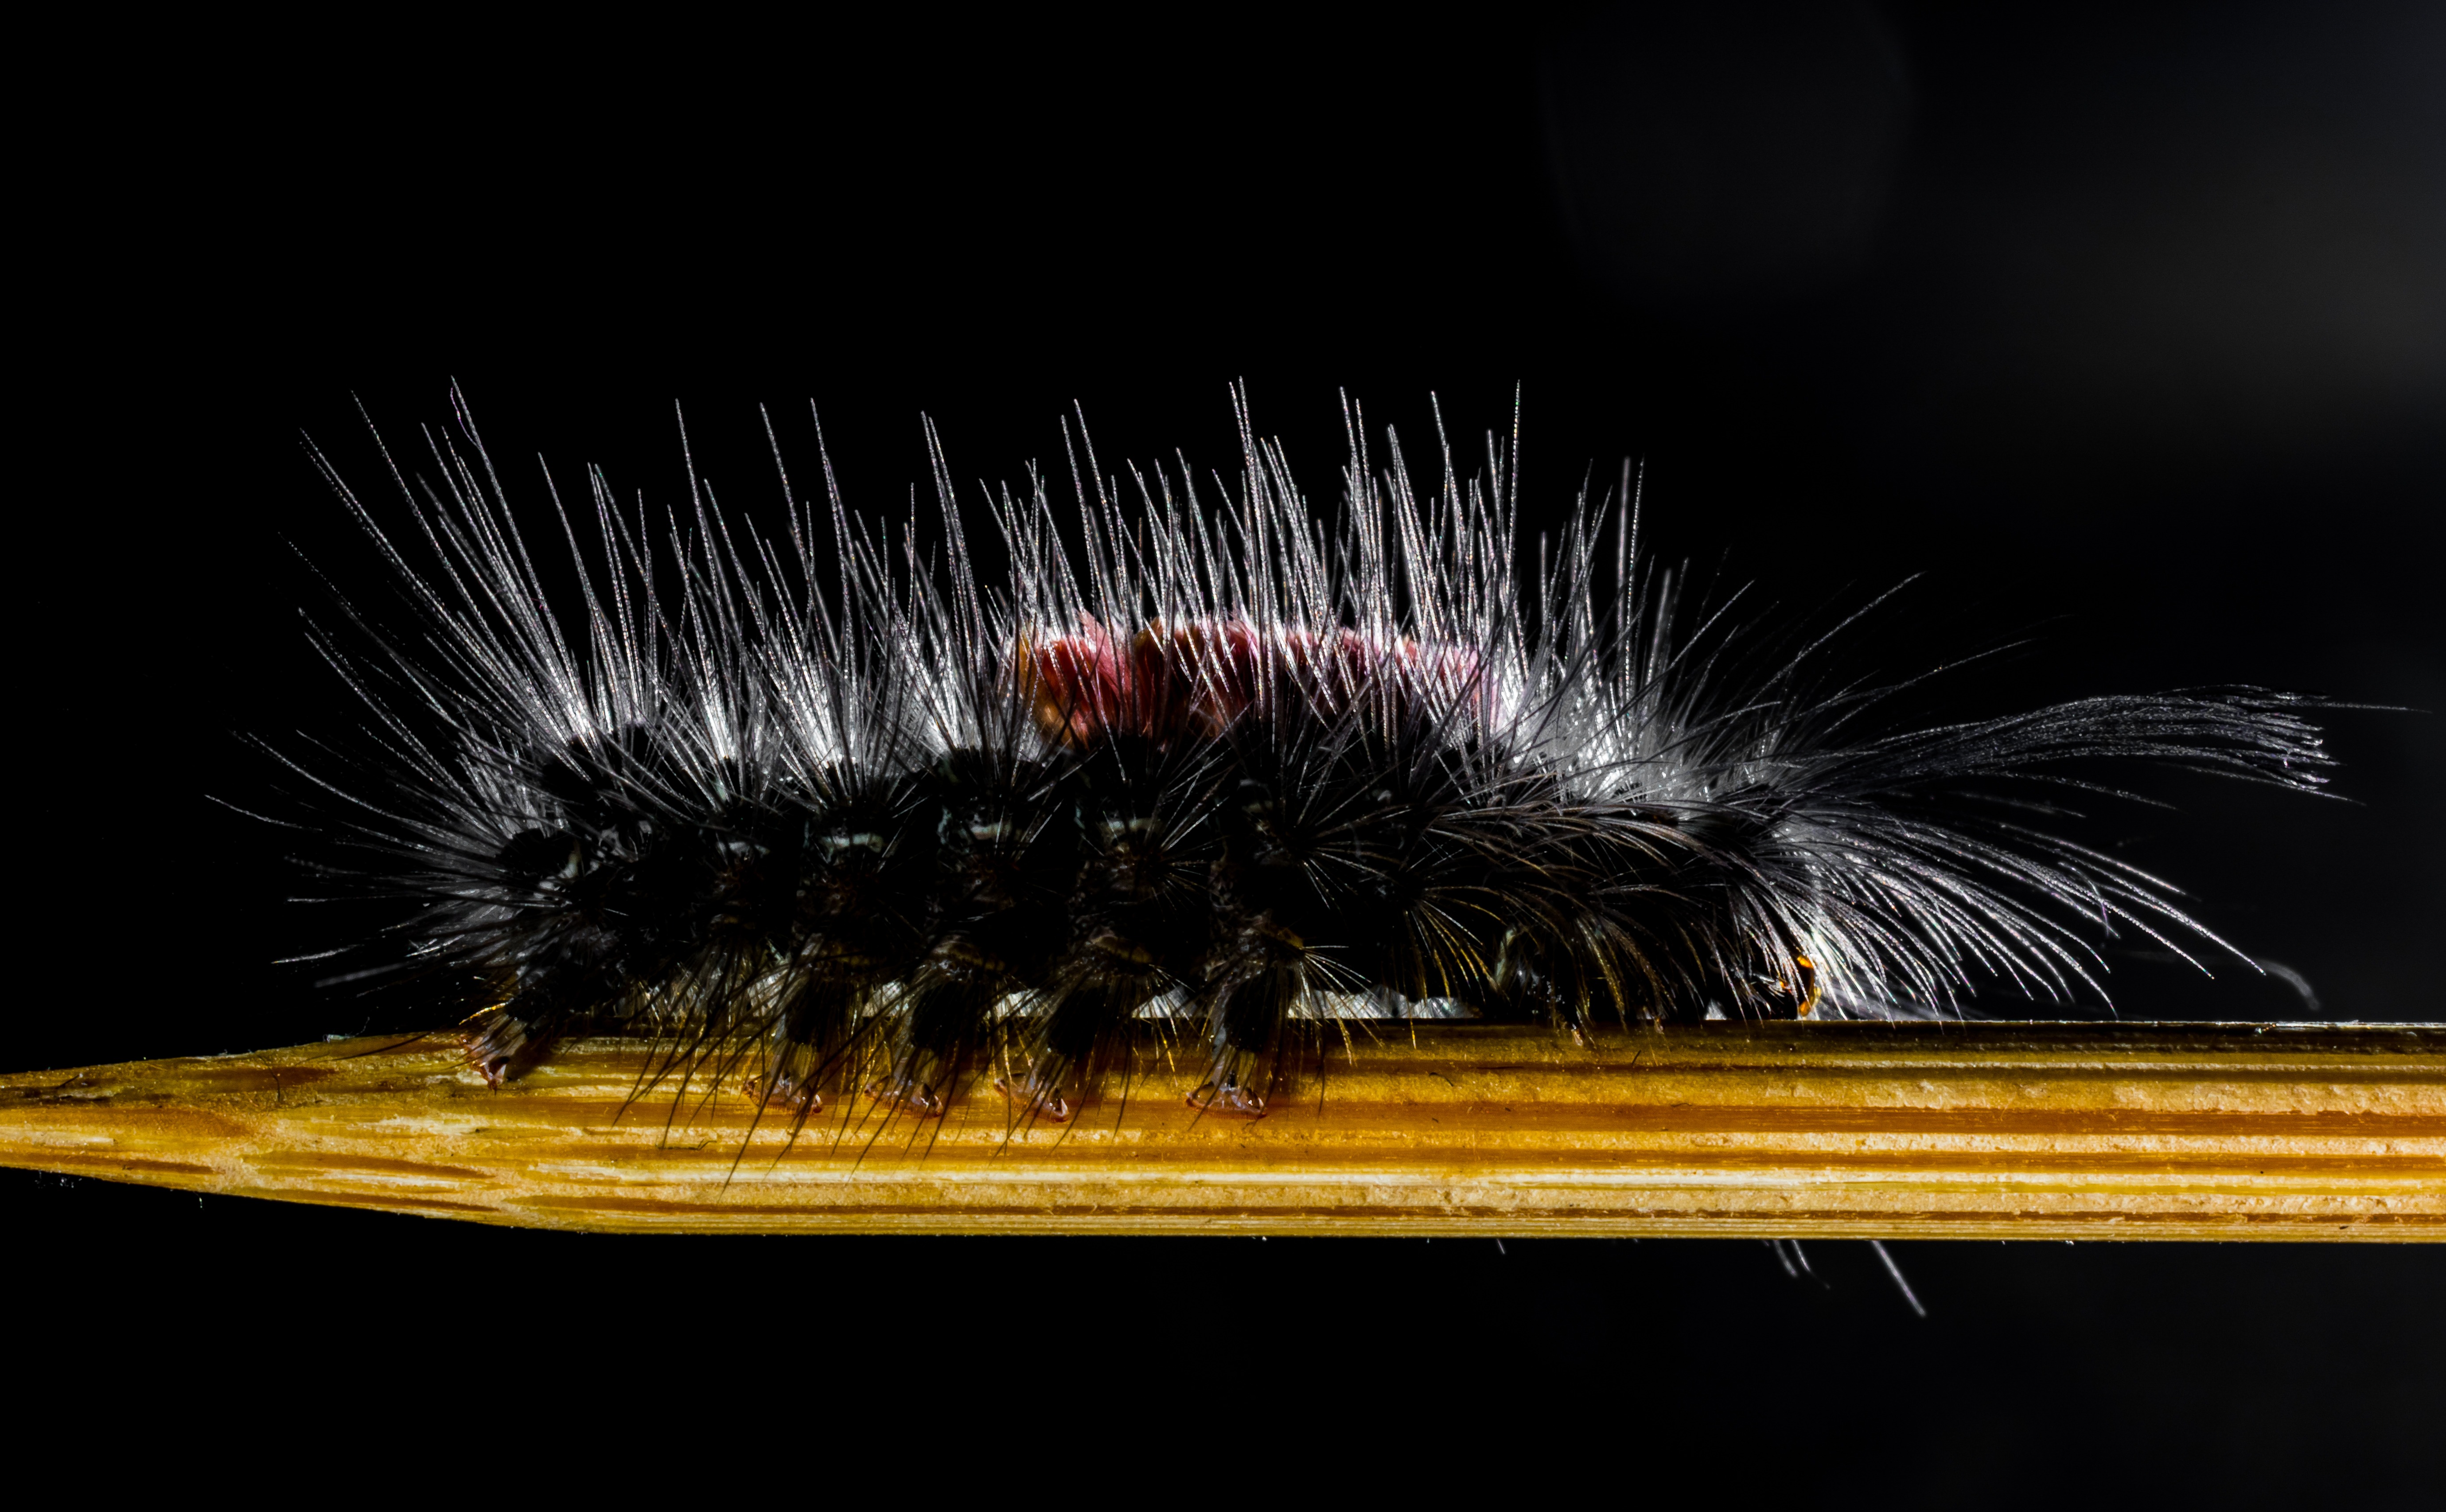
prickly, photography, insect, close, fauna, invertebrate, caterpillar, close up, hairy, larva, macro photography, arthropod, moths and butterflies